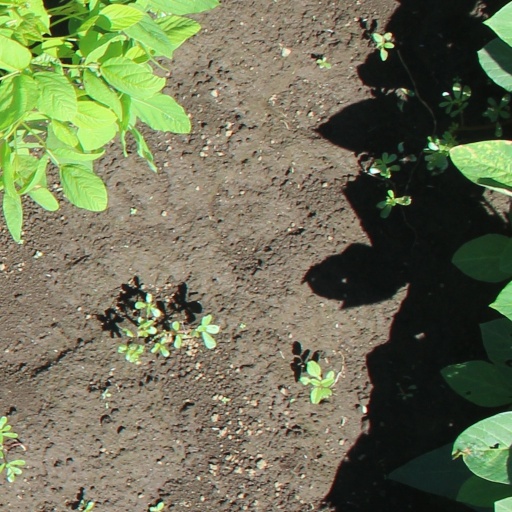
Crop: soybean